Paul Nash (artist)

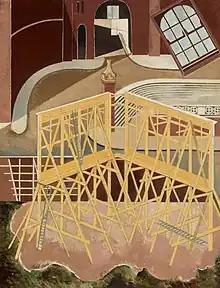
"Northern Adventure", 1929, Aberdeen Archives, Gallery and Museums

In April 1918 Nash was commissioned by the British War Memorials Committee to paint a battlefield scene for the Hall of Remembrance project. He chose to depict a section of the Ypres Salient known as 'Tower Hamlets' that had been devastated during the Battle of the Menin Road Ridge. Once his work for the "Void of War" exhibition was complete in June 1918, Nash started painting the huge canvas, now known as "The Menin Road", which was almost in size, at Chalfont St Peter in Buckinghamshire using a herb-drying shed as his studio. He completed the piece in February 1919 in London. The picture depicts a maze of flooded trenches and shell craters while tree stumps, devoid of any foliage, point towards a sky full of clouds and plumes of smoke bisected by shafts of sunlight resembling gun barrels. Two soldiers at the centre of the picture attempt to follow the now unrecognisable road itself but appear to be trapped by the landscape.